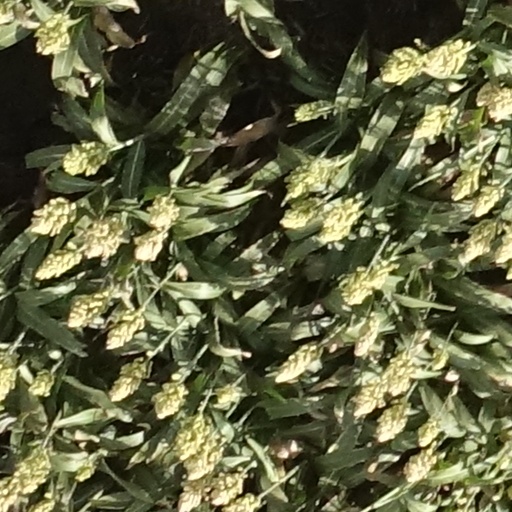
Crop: sorghum